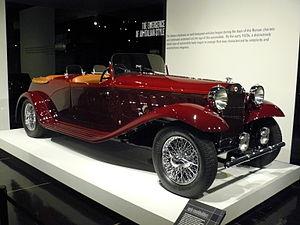
Musée Petersen 2012
La Lancia Dilambda est une automobile haut de gamme luxe fabriquée par le constructeur italien Lancia de 1928 à 1935.